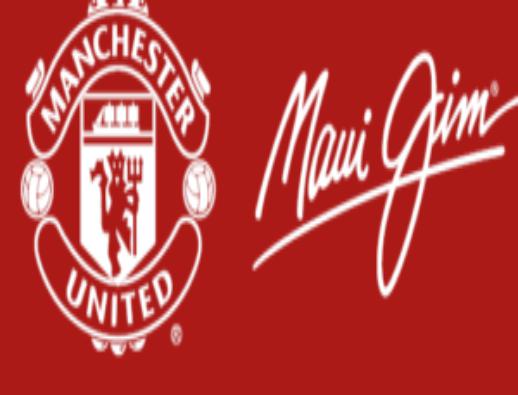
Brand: maui jim
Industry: Clothes